Lindt Cafe siege

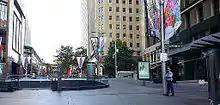
Police blocking Martin Place near Lindt café

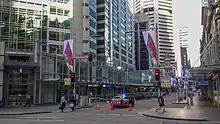
Road closures on King Street

After the siege began, a staged exclusion zone was established with thousands of people evacuated from nearby buildings, including the floors above the café. The Sydney Opera House was evacuated after a suspicious package was found; however, reports were unconfirmed by police. The US Consulate General in Sydney, located in Martin Place, was also evacuated. Some Sydney schools were put in "white level lockout" due to the hostage situation, which meant that no school group was permitted to leave the school grounds.